Newberry Township, Miami County, Ohio

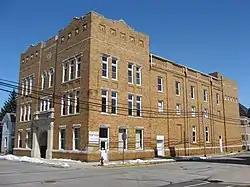
Former township hall in Covington

The township is governed by a three-member board of trustees, who are elected in November of odd-numbered years to a four-year term beginning on the following January 1. Two are elected in the year after the presidential election and one is elected in the year before it. There is also an elected township fiscal officer, who serves a four-year term beginning on April 1 of the year after the election, which is held in November of the year before the presidential election. Vacancies in the fiscal officership or on the board of trustees are filled by the remaining trustees.